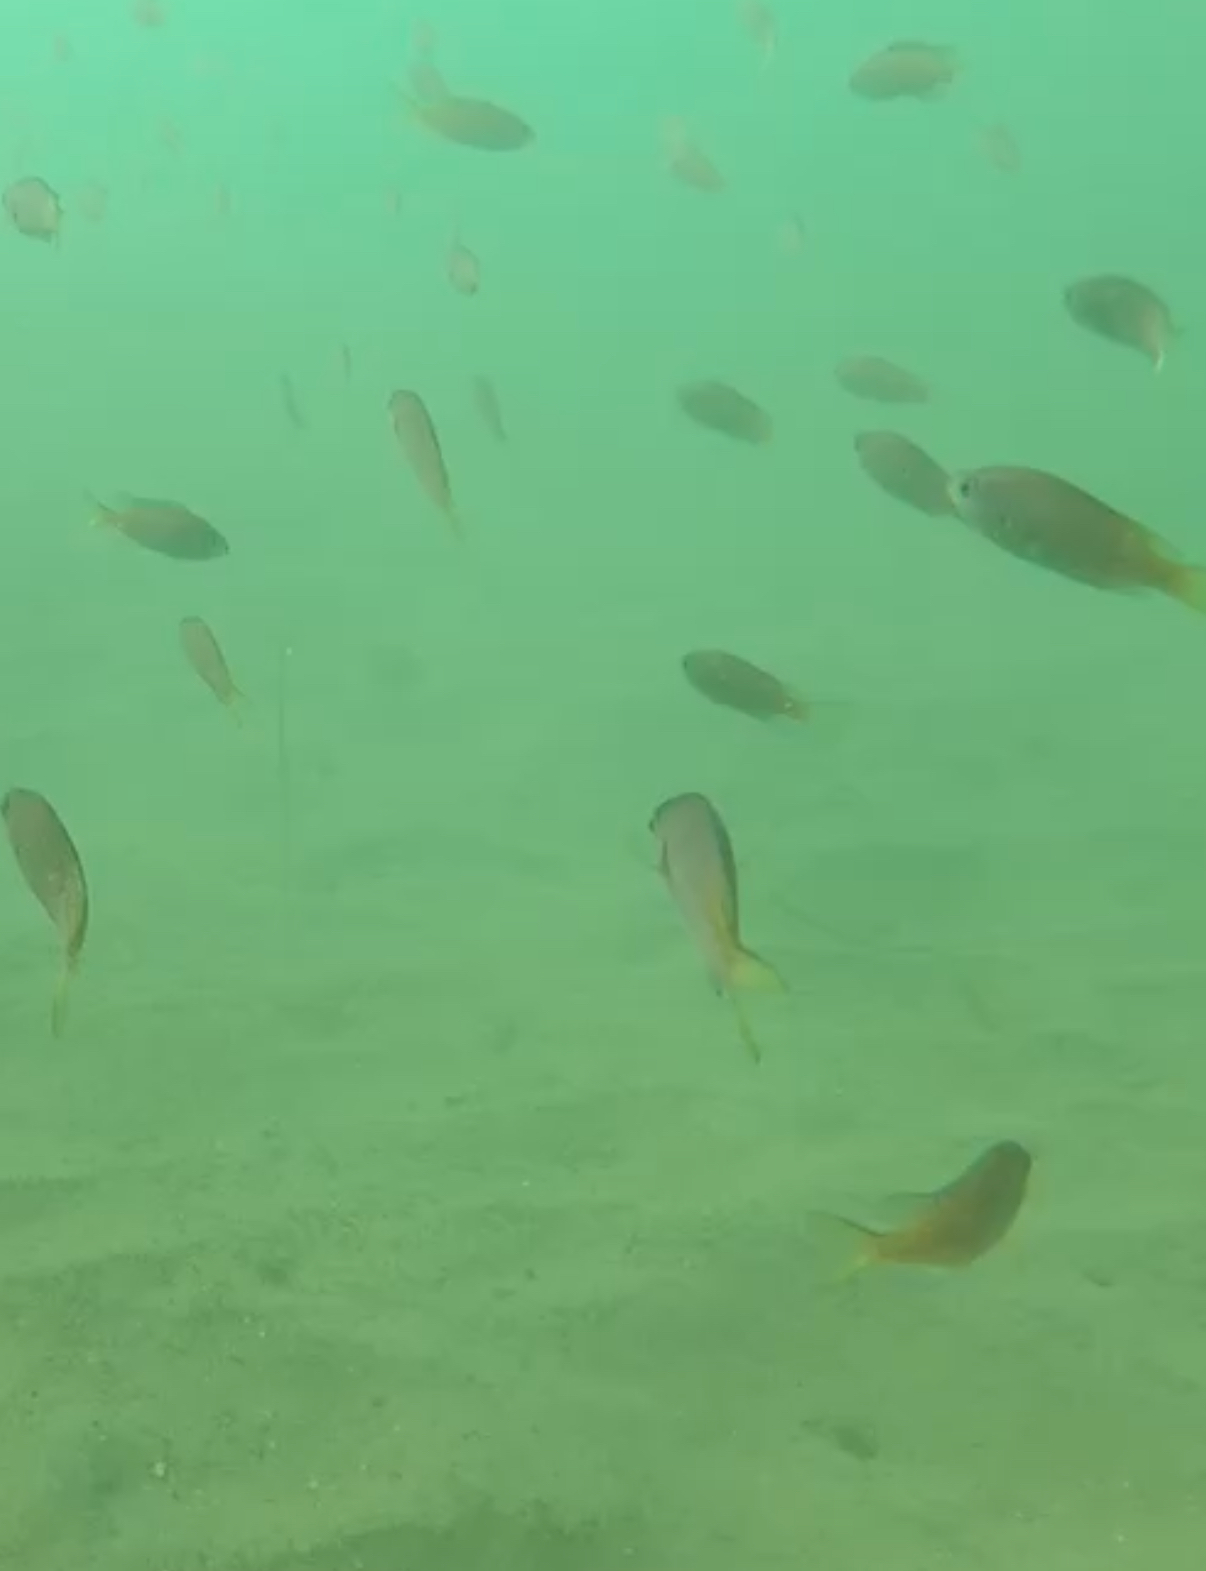
fish (species not among the labelled classes)